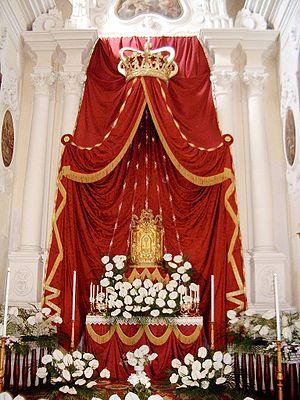
Un reposoir ou sépulcre est un autel provisoire destiné à abriter temporairement le Saint Sacrement en dehors du tabernacle lors des processions, par exemple celles de la Fête-Dieu ou du Jeudi saint. Il peut être végétal à la campagne, pour des processions en plein air.